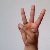
The image shows a hand gesture representing the letter 'W' in Indian Sign Language.